Home (The X-Files)

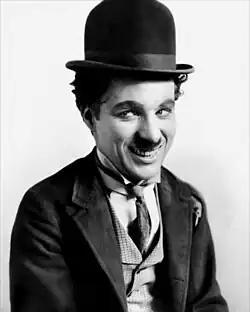

Sources consulted by the writers included "Brother's Keeper" (1992), a documentary film depicting the story of the Wards, four "barely literate" brothers who lived on a farm that had been passed on through their family for generations. The brothers drew international attention following the alleged murder of William Ward by his brother Delbert. With an estimated IQ of 68, Delbert escaped prosecution by claiming that the police had tricked him during interrogation. Wong chose to base the Peacock family on the Wards, incorporating their lifestyles into the script. The name "Peacock" came from the former neighbors of Morgan's parents.